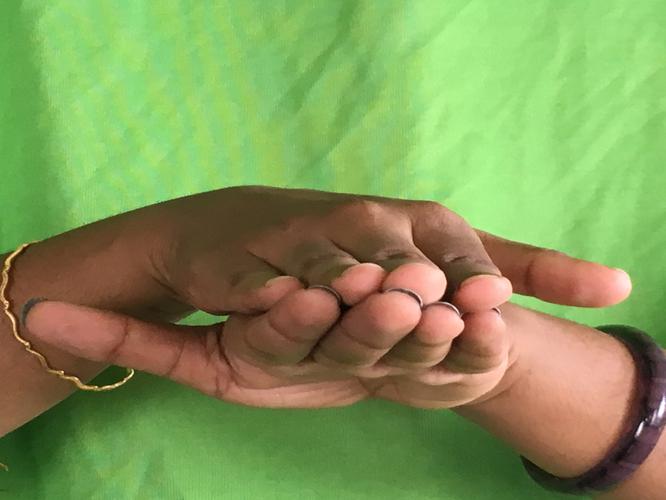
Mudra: Matsya
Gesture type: double_hand